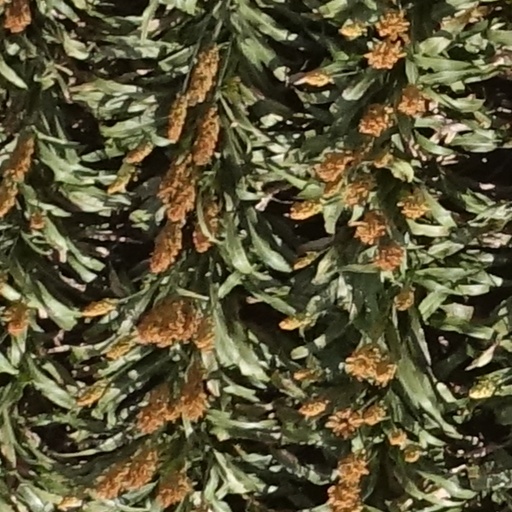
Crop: sorghum